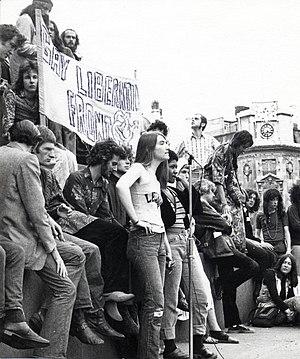
Une marche des fiertés, également appelée Gay Pride, Lesbian & Gay Pride, LGBTQ+ Pride ou simplement Pride est une manifestation du mouvement LGBT destinée à donner une visibilité aux personnes homosexuelles, bisexuelles, queer, transgenres ou autres et à revendiquer la liberté et l'égalité des orientations sexuelles et des identités de genre. Il est préférable de dire « Pride » pour inclure le reste de la communauté LGBTQI+ car en disant « Gay Pride » ne sont mentionnées que les personnes gay.